Guillermo Ceniceros

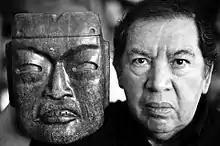

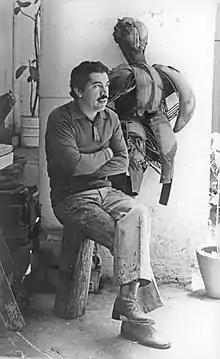
Guillermo Ceniceros in the studio

Guillermo Ceniceros (born May 7, 1939) is a Mexican painter and muralist, best known for his mural work in Mexico City, as well as his figurative easel work. He began his mural painting career as an assistant to mural painters such as Federico Cantú, Luis Covarrubias and then David Alfaro Siqueiros who was a mentor and a key influence. Ceniceros is the most notable of Siqueiros' assistants. While he has experimented with abstract expression, his easel work mostly classifies as figurativism and is influenced by the geometrical construct of Mexican muralism. He has had over 300 individual and collective exhibitions in Mexico and the International stage. His work has been recognized by the Mexican Ministry of Culture and several of its institutions. He has painted over 20 large scale Mural Paintings with some of the most notable being the large scale work for the Legislative Palace of San Lazaro (Mexico's Legislative Building) as well as his murals in the Metro Subway System. He is a member of the Salón de la Plástica Mexicana. In 1995, the State of Durango, Ceniceros' native state, opened to the public the Guillermo Ceniceros Art Museum within the oversight of the Ministry of Culture. Ceniceros has been reviewed by notable critics such as Berta Taracena, Raquel Tibol, Alaide Foppa, Graciela Kartofel, José Angel Leyva and Eduardo Blackaller among others. There are several publications about his work including a vast review of his art life endeavors developed by the Ministries of Culture of Durango and Nuevo León. He is married to the artist Esther González and lives in his studio house in the Colonia Roma of Mexico City.